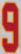
Number: 9